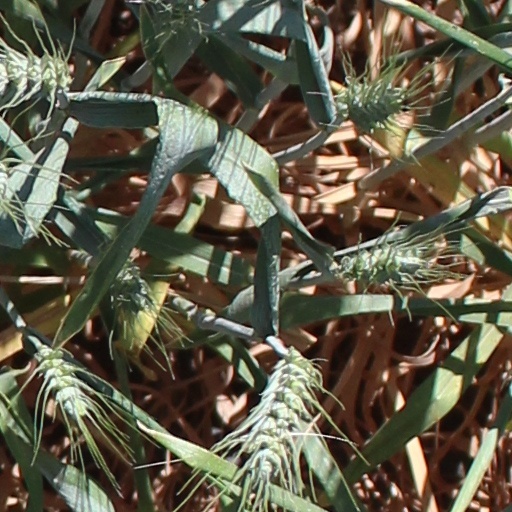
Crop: wheat